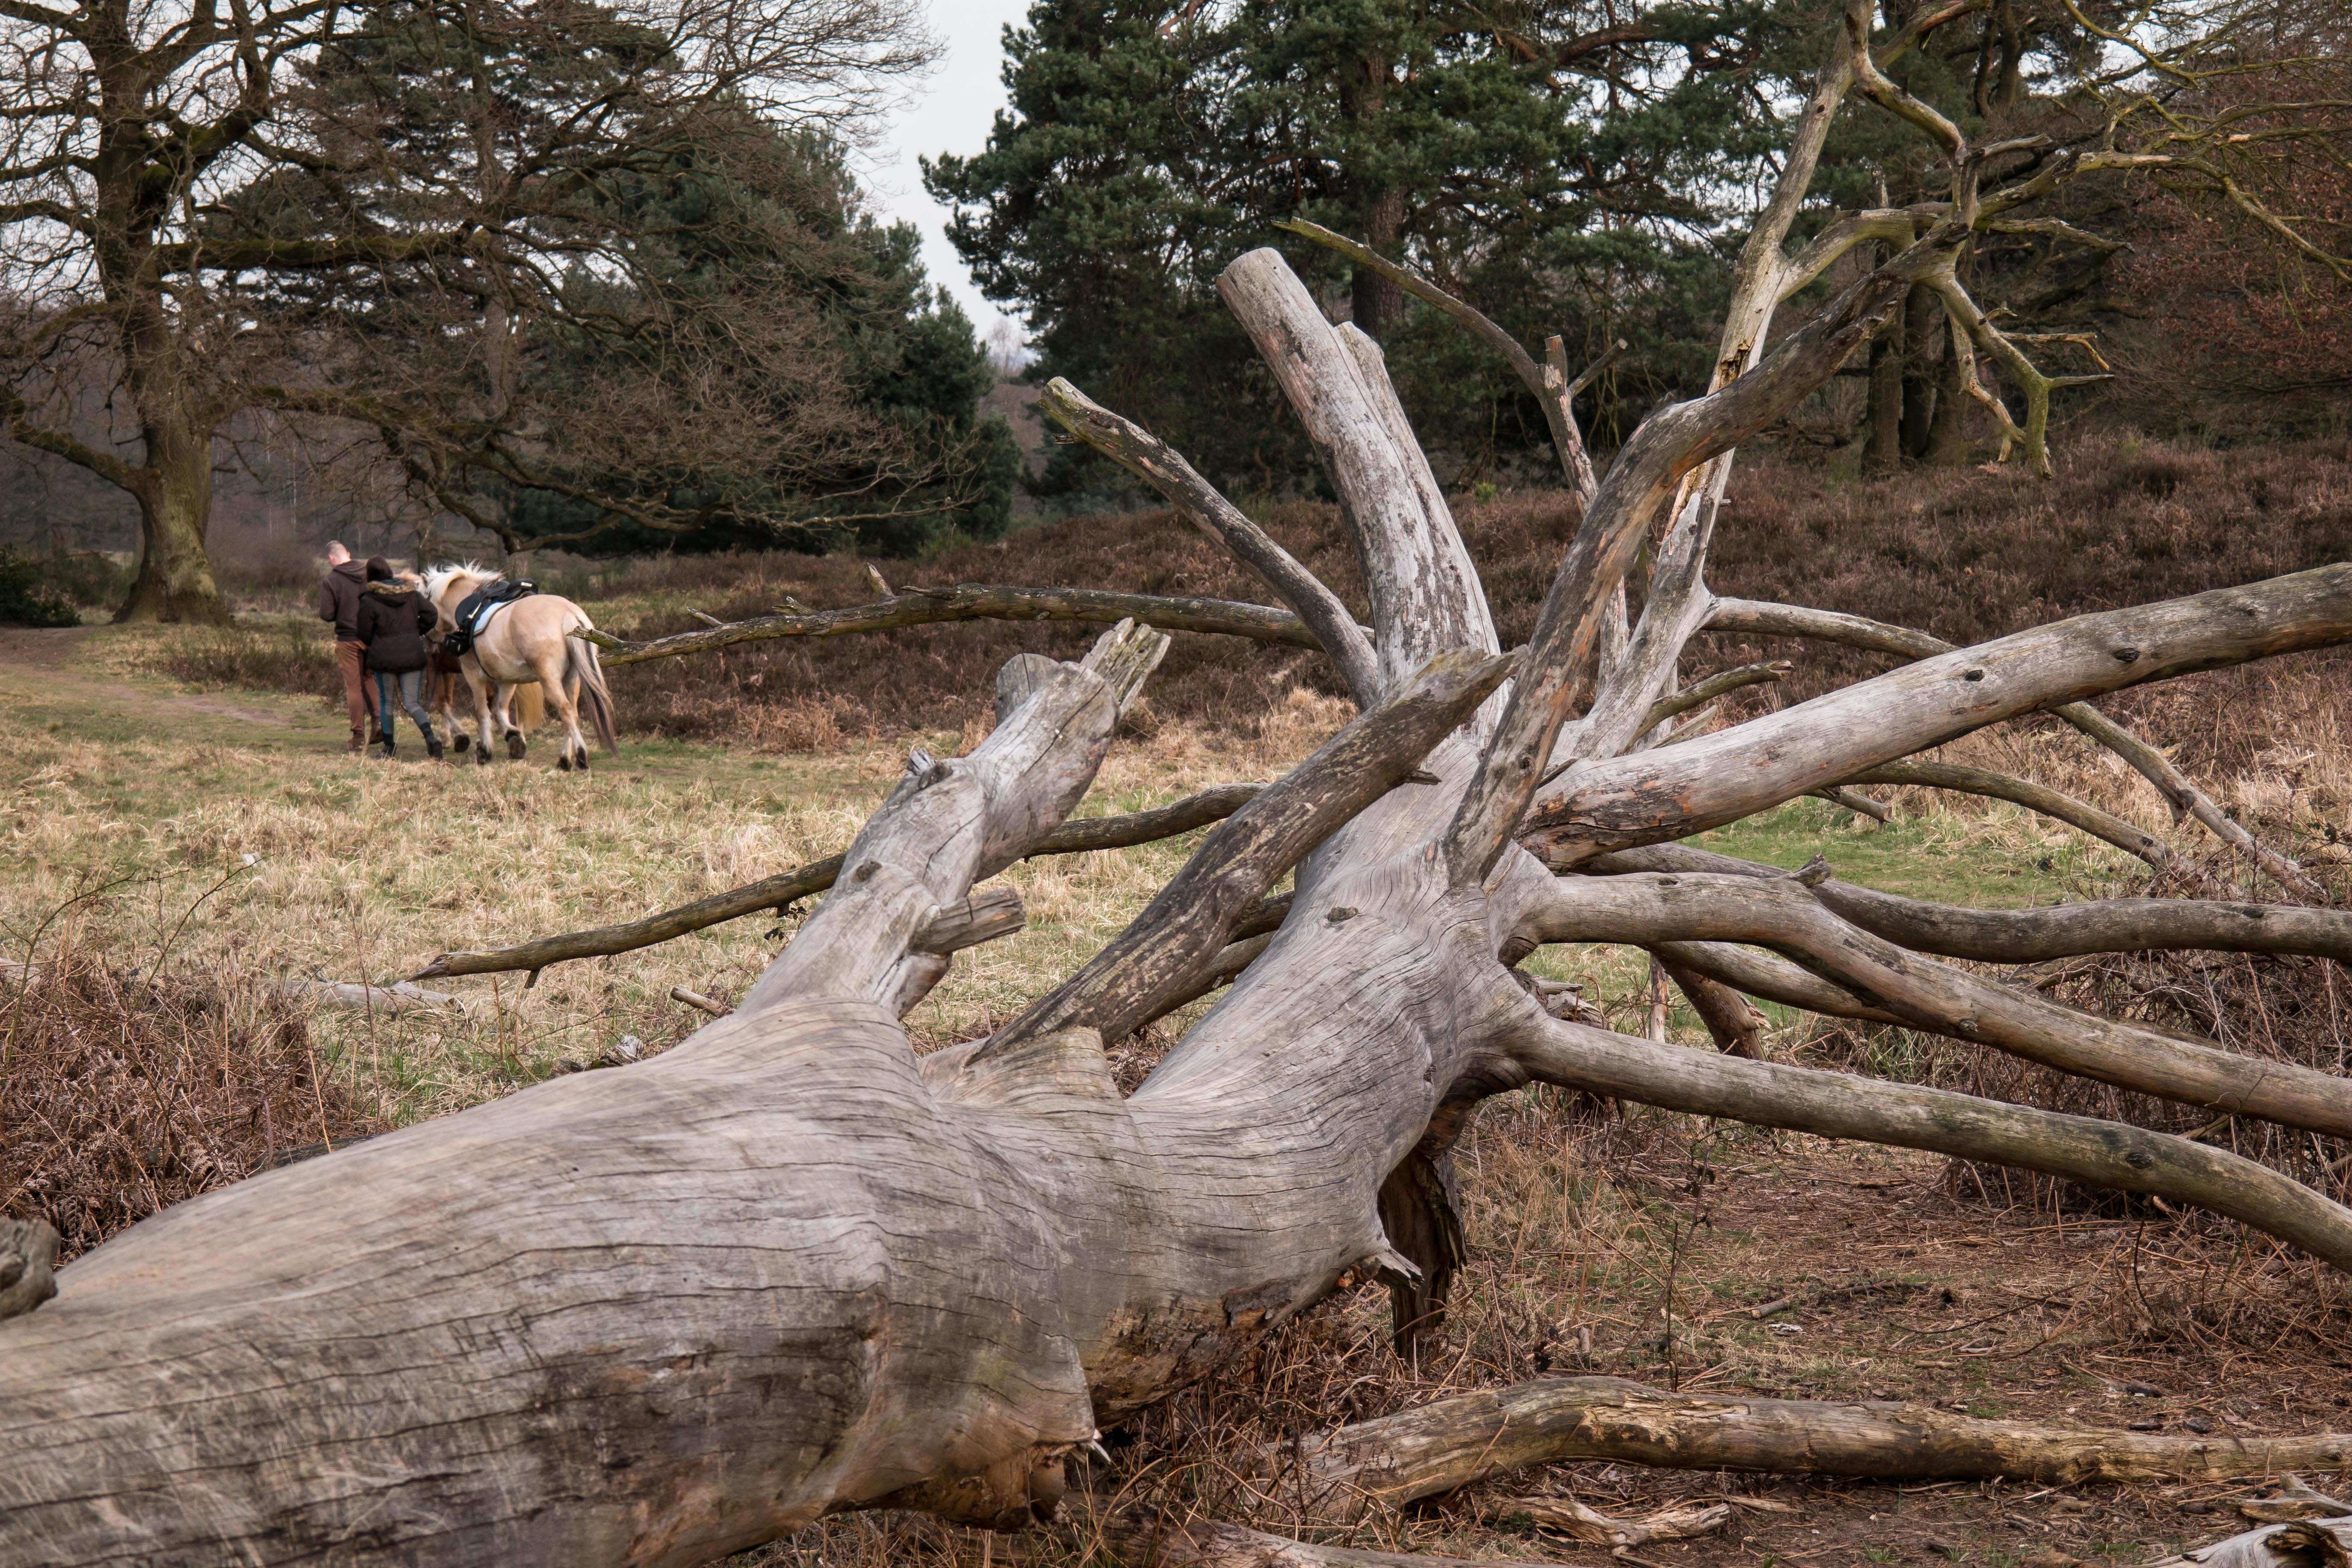
tree, branch, plant, wildlife, frame, ride, dead, fauna, aesthetic, horses, died, woodland, morsch, dead plant